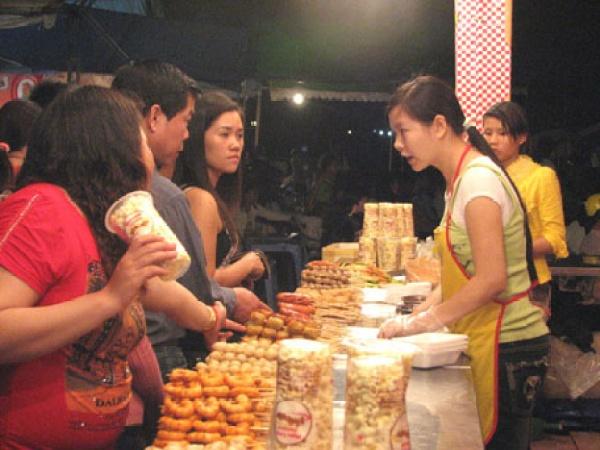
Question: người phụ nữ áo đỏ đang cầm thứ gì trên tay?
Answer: ly bắp rang bơ